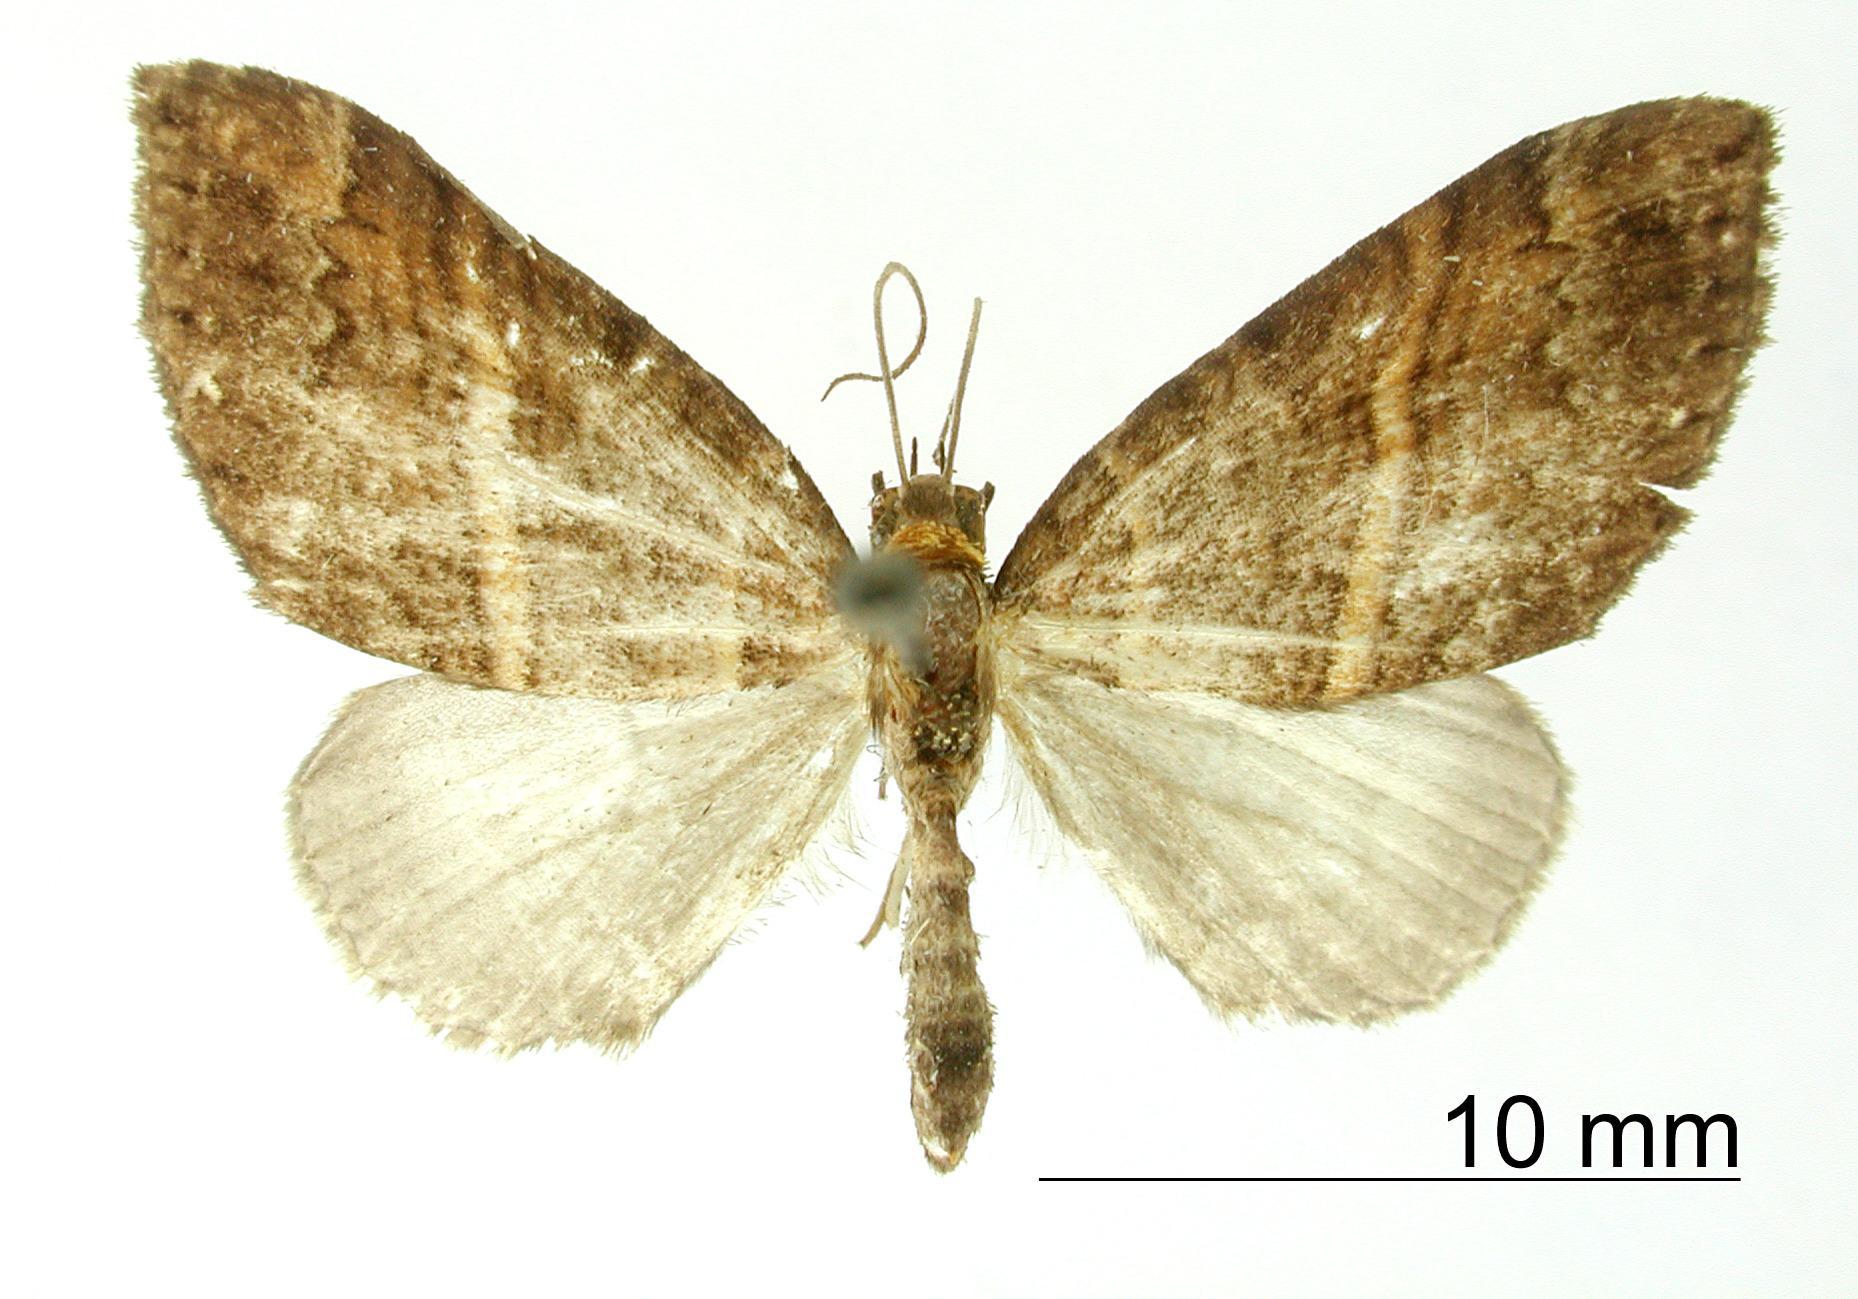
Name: Cidaria cortada
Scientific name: Cidaria cortada Dognin, 1893
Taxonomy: Animalia, Arthropoda, Insecta, Lepidoptera, Geometridae, Larentiinae
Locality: Environs de Loja, Ecuador